Velleman

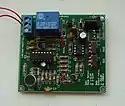
A Velleman clap-activated on/off switch electronic project

Velleman is a Belgian producer and distributor of electronics, in particular for hobbyists. In a blog post introducing the products, RadioShack claimed Velleman to be "the undisputed leader in do-it-yourself kits and components".